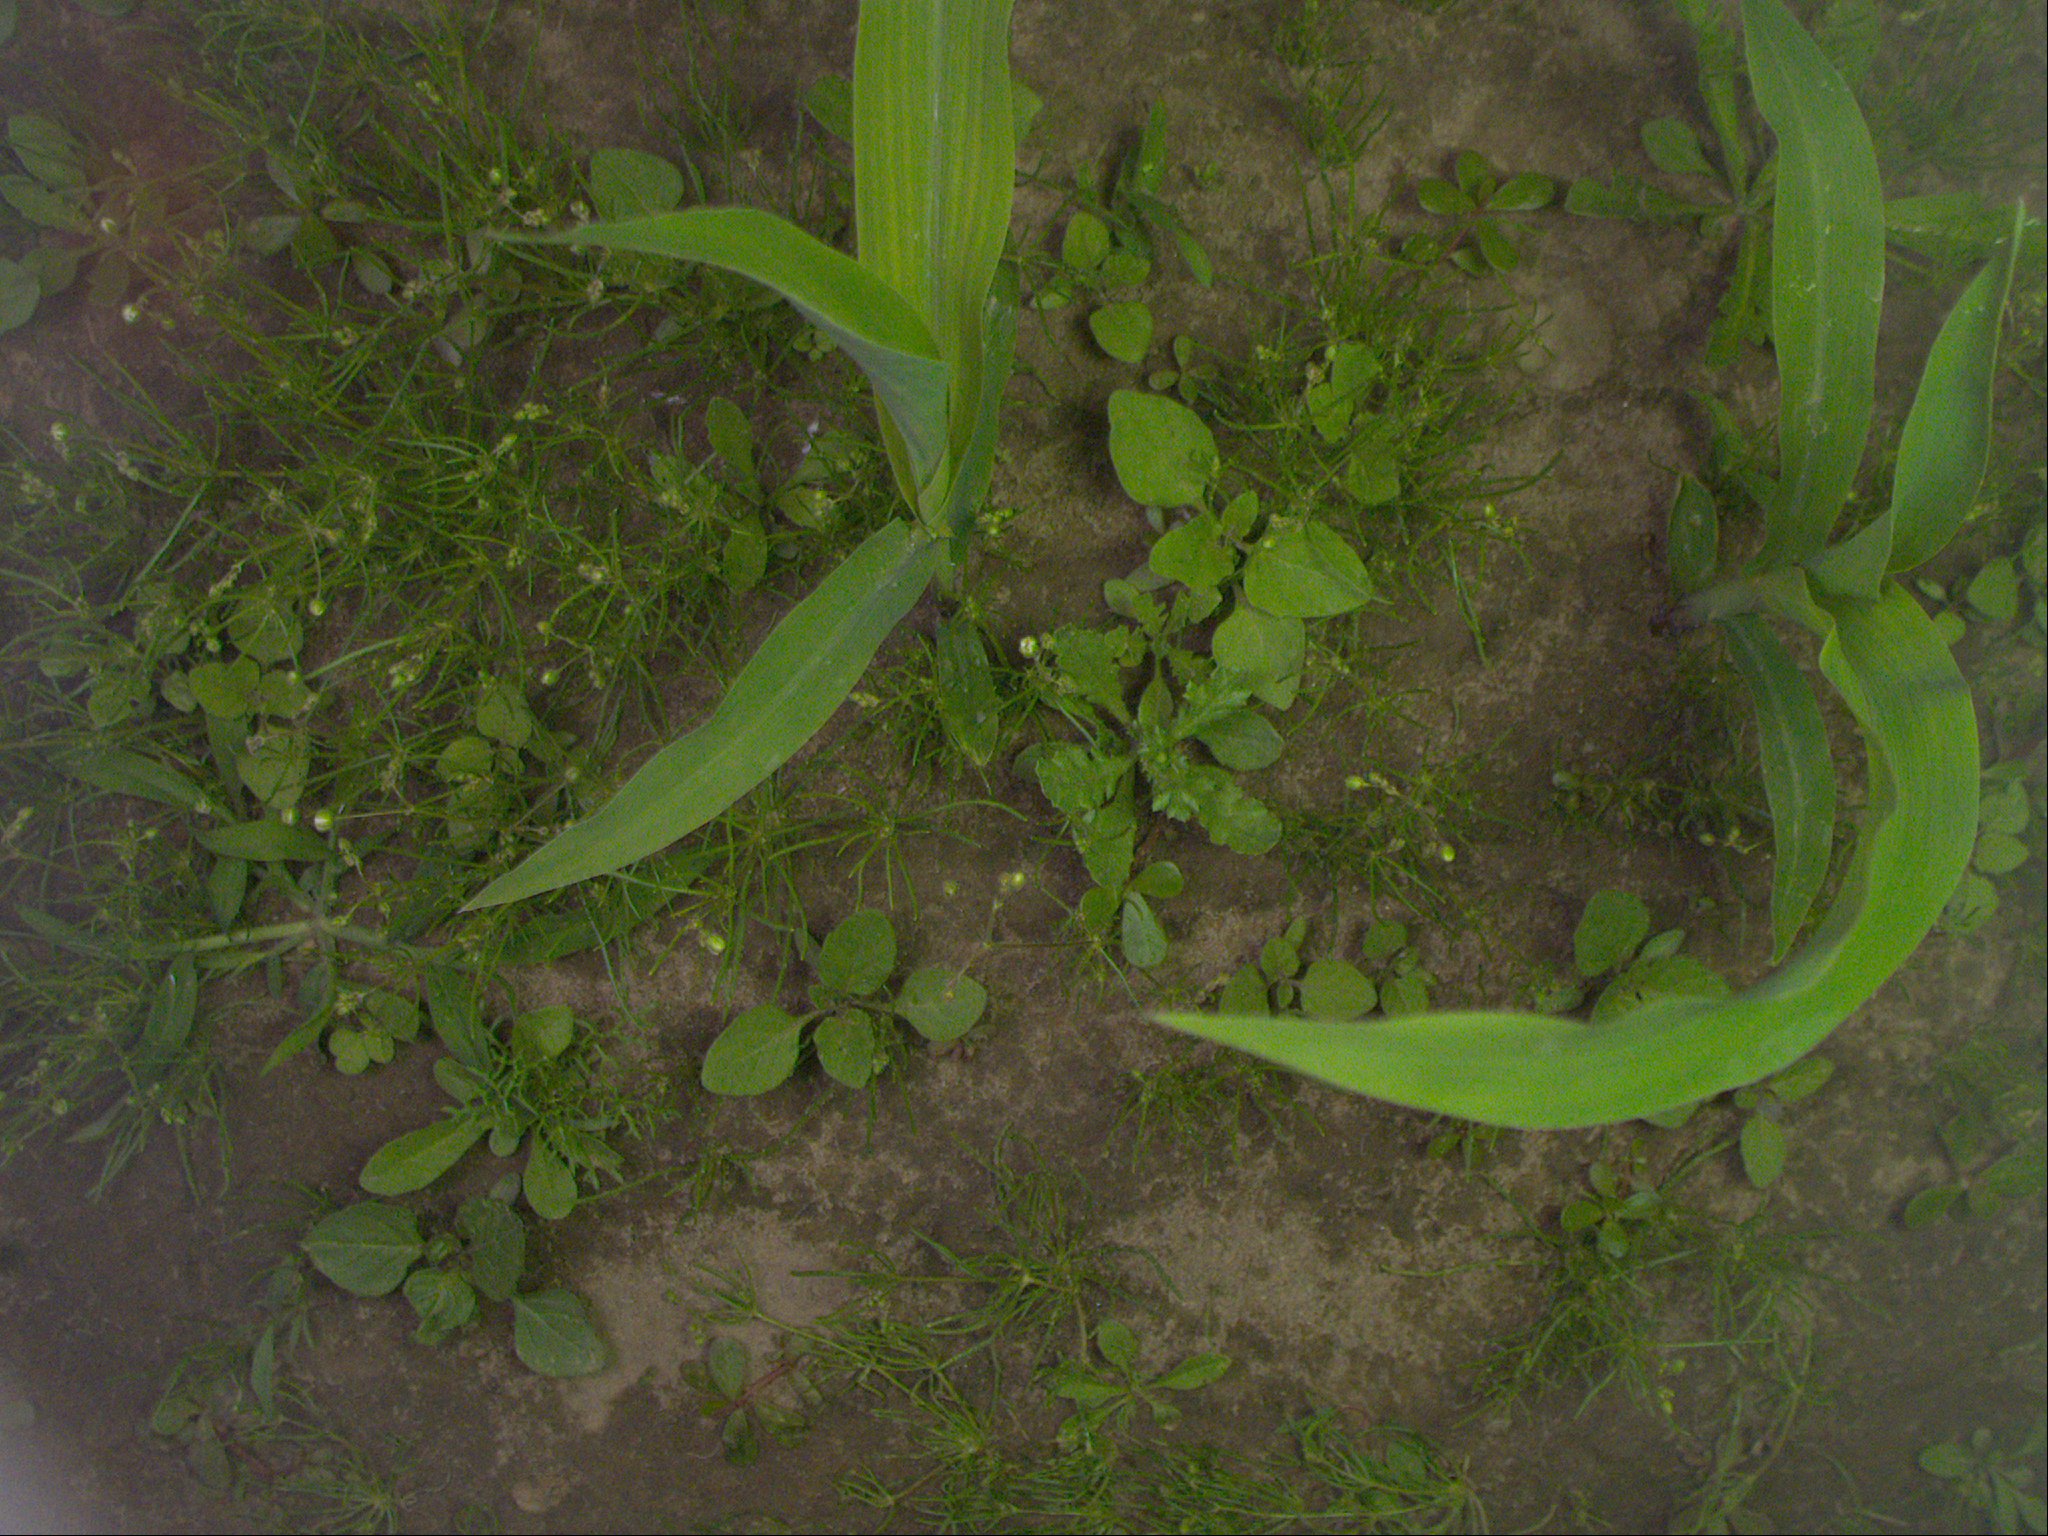
Crop: maize
Objects: maize, stem_maize, maize, stem_maize